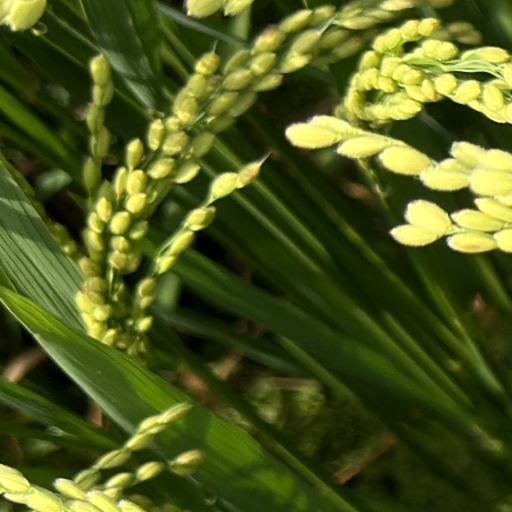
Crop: rice